Gentle Giant

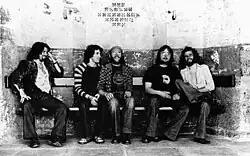
Gentle Giant in 1977

Affected by changes in popular style (including the growth of punk rock), the band made a mutual decision to refine their writing and performance style in pursuit of a broader market, particularly in America. Over the next two years, the band gradually jettisoned many of their complicated stylings in order to attempt to write simpler pop music and attempt to create hit singles.